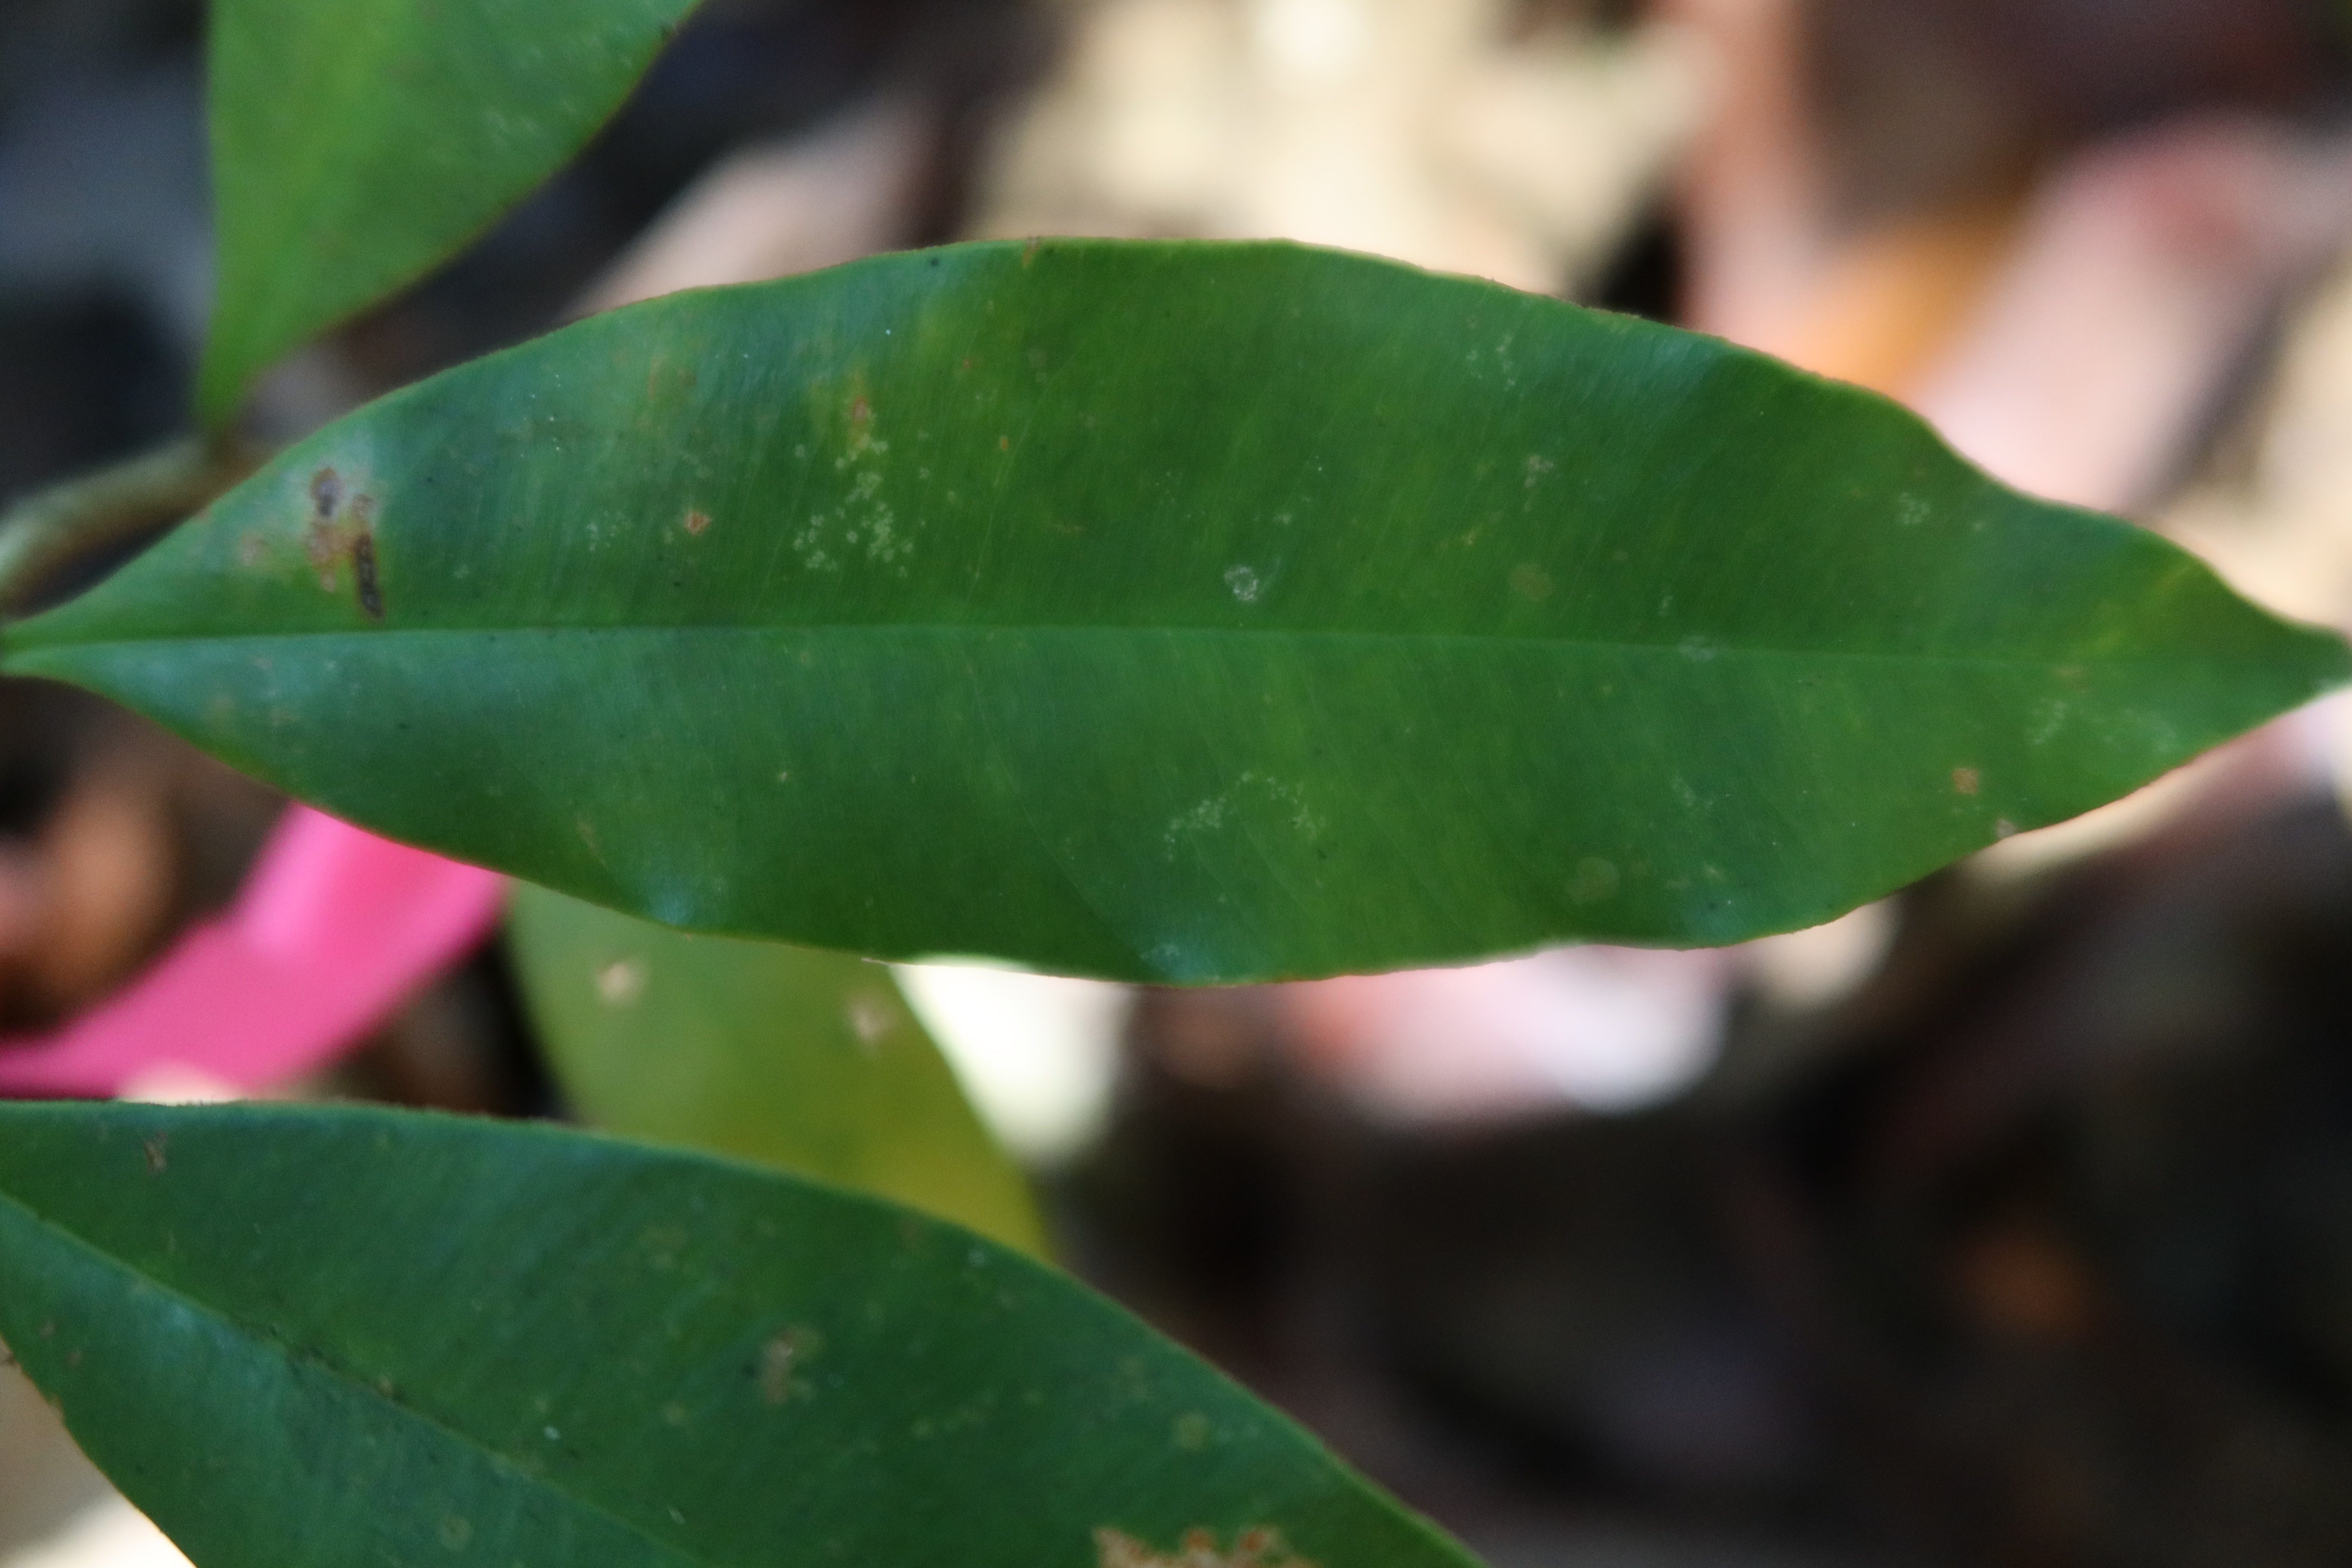
Label: Brown spots